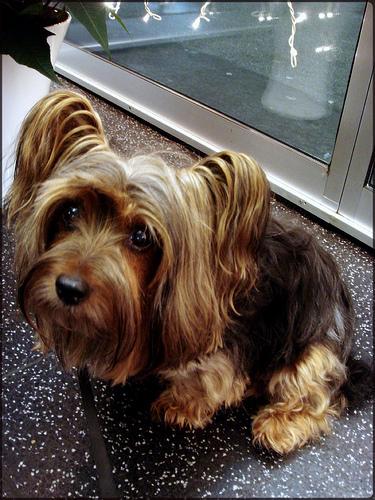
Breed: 231-n000081-silky_terrier